Resalat (newspaper)

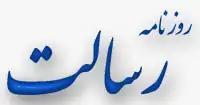

Resalat is a Persian-language conservative daily newspaper in Tehran, Iran. It is a pro-Khamenei and pro-Ahmadinejad newspaper.